Spooks series 3

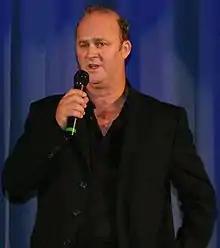
Tim McInnerny guest stars as JIC chairman Oliver Mace in three episodes.

The third series also sees a number of recurring characters and guest appearances. Megan Dodds returns as CIA liaison Christine Dale in the first episode. Tim McInnerny recurs as JIC chairman Oliver Mace. McInnerny was better known as a comedic actor, particularly for his role in "Blackadder", but the producers felt that quality made Mace a more menacing character. Richard Harrington plays Will North, Zoe's boyfriend turned fiancé. Ian McDiarmid guest stars as Fred Roberts. The producers noted that McDiarmid played Roberts with the right amount of vulnerability, strength and stubbornness. Indian actor Anupam Kher appears as Harakat in "Who Guards the Guards?". Oyelowo stated that Kher had an "instant quality of likeness," which can make the audience sympathise with Danny after Harakat is killed in the episode.